Orestes of Cappadocia

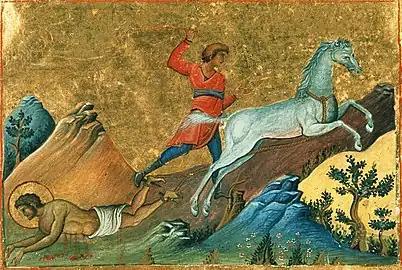
Orestes of Cappadocia from the Menologion of Basil II (c. 1000 AD)

Orestes of Cappadocia was a soldier who is venerated as a martyr by the Eastern Orthodox Church, along with Eustratius, Auxentius, Eugene, and Mardarius. Tradition states that he was martyred during the reign of Diocletian.